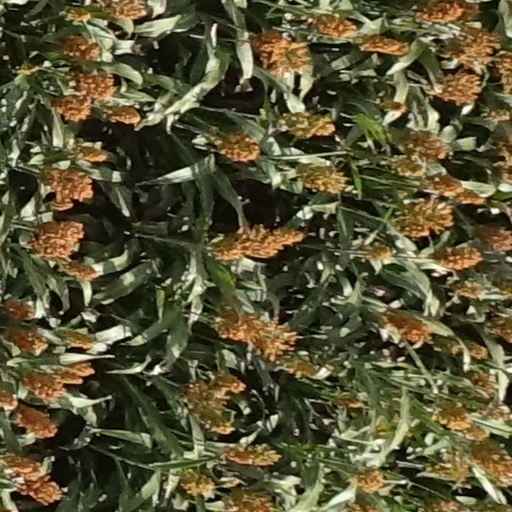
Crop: sorghum